Sceloporus uniformis

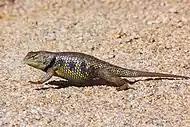
Sceloporus uniformis (adult male).

"S. uniformis" is a large robust lizard, and adults can grow to 5.5 inches in body length (snout-to-vent), with a tail slightly longer than the body. Color is brown or tan with yellow and black dorsal stripes or mottling and a black collar on the sides of the neck.